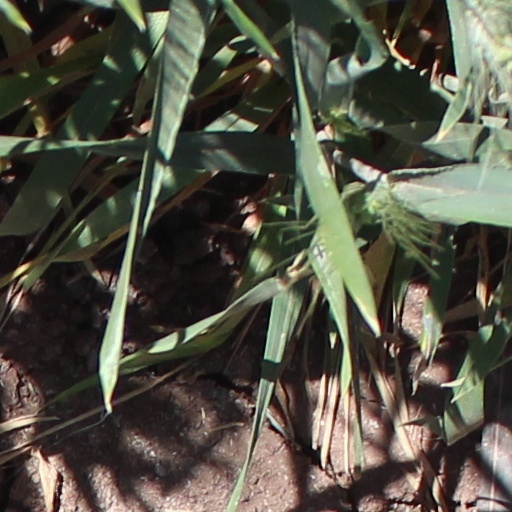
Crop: wheat